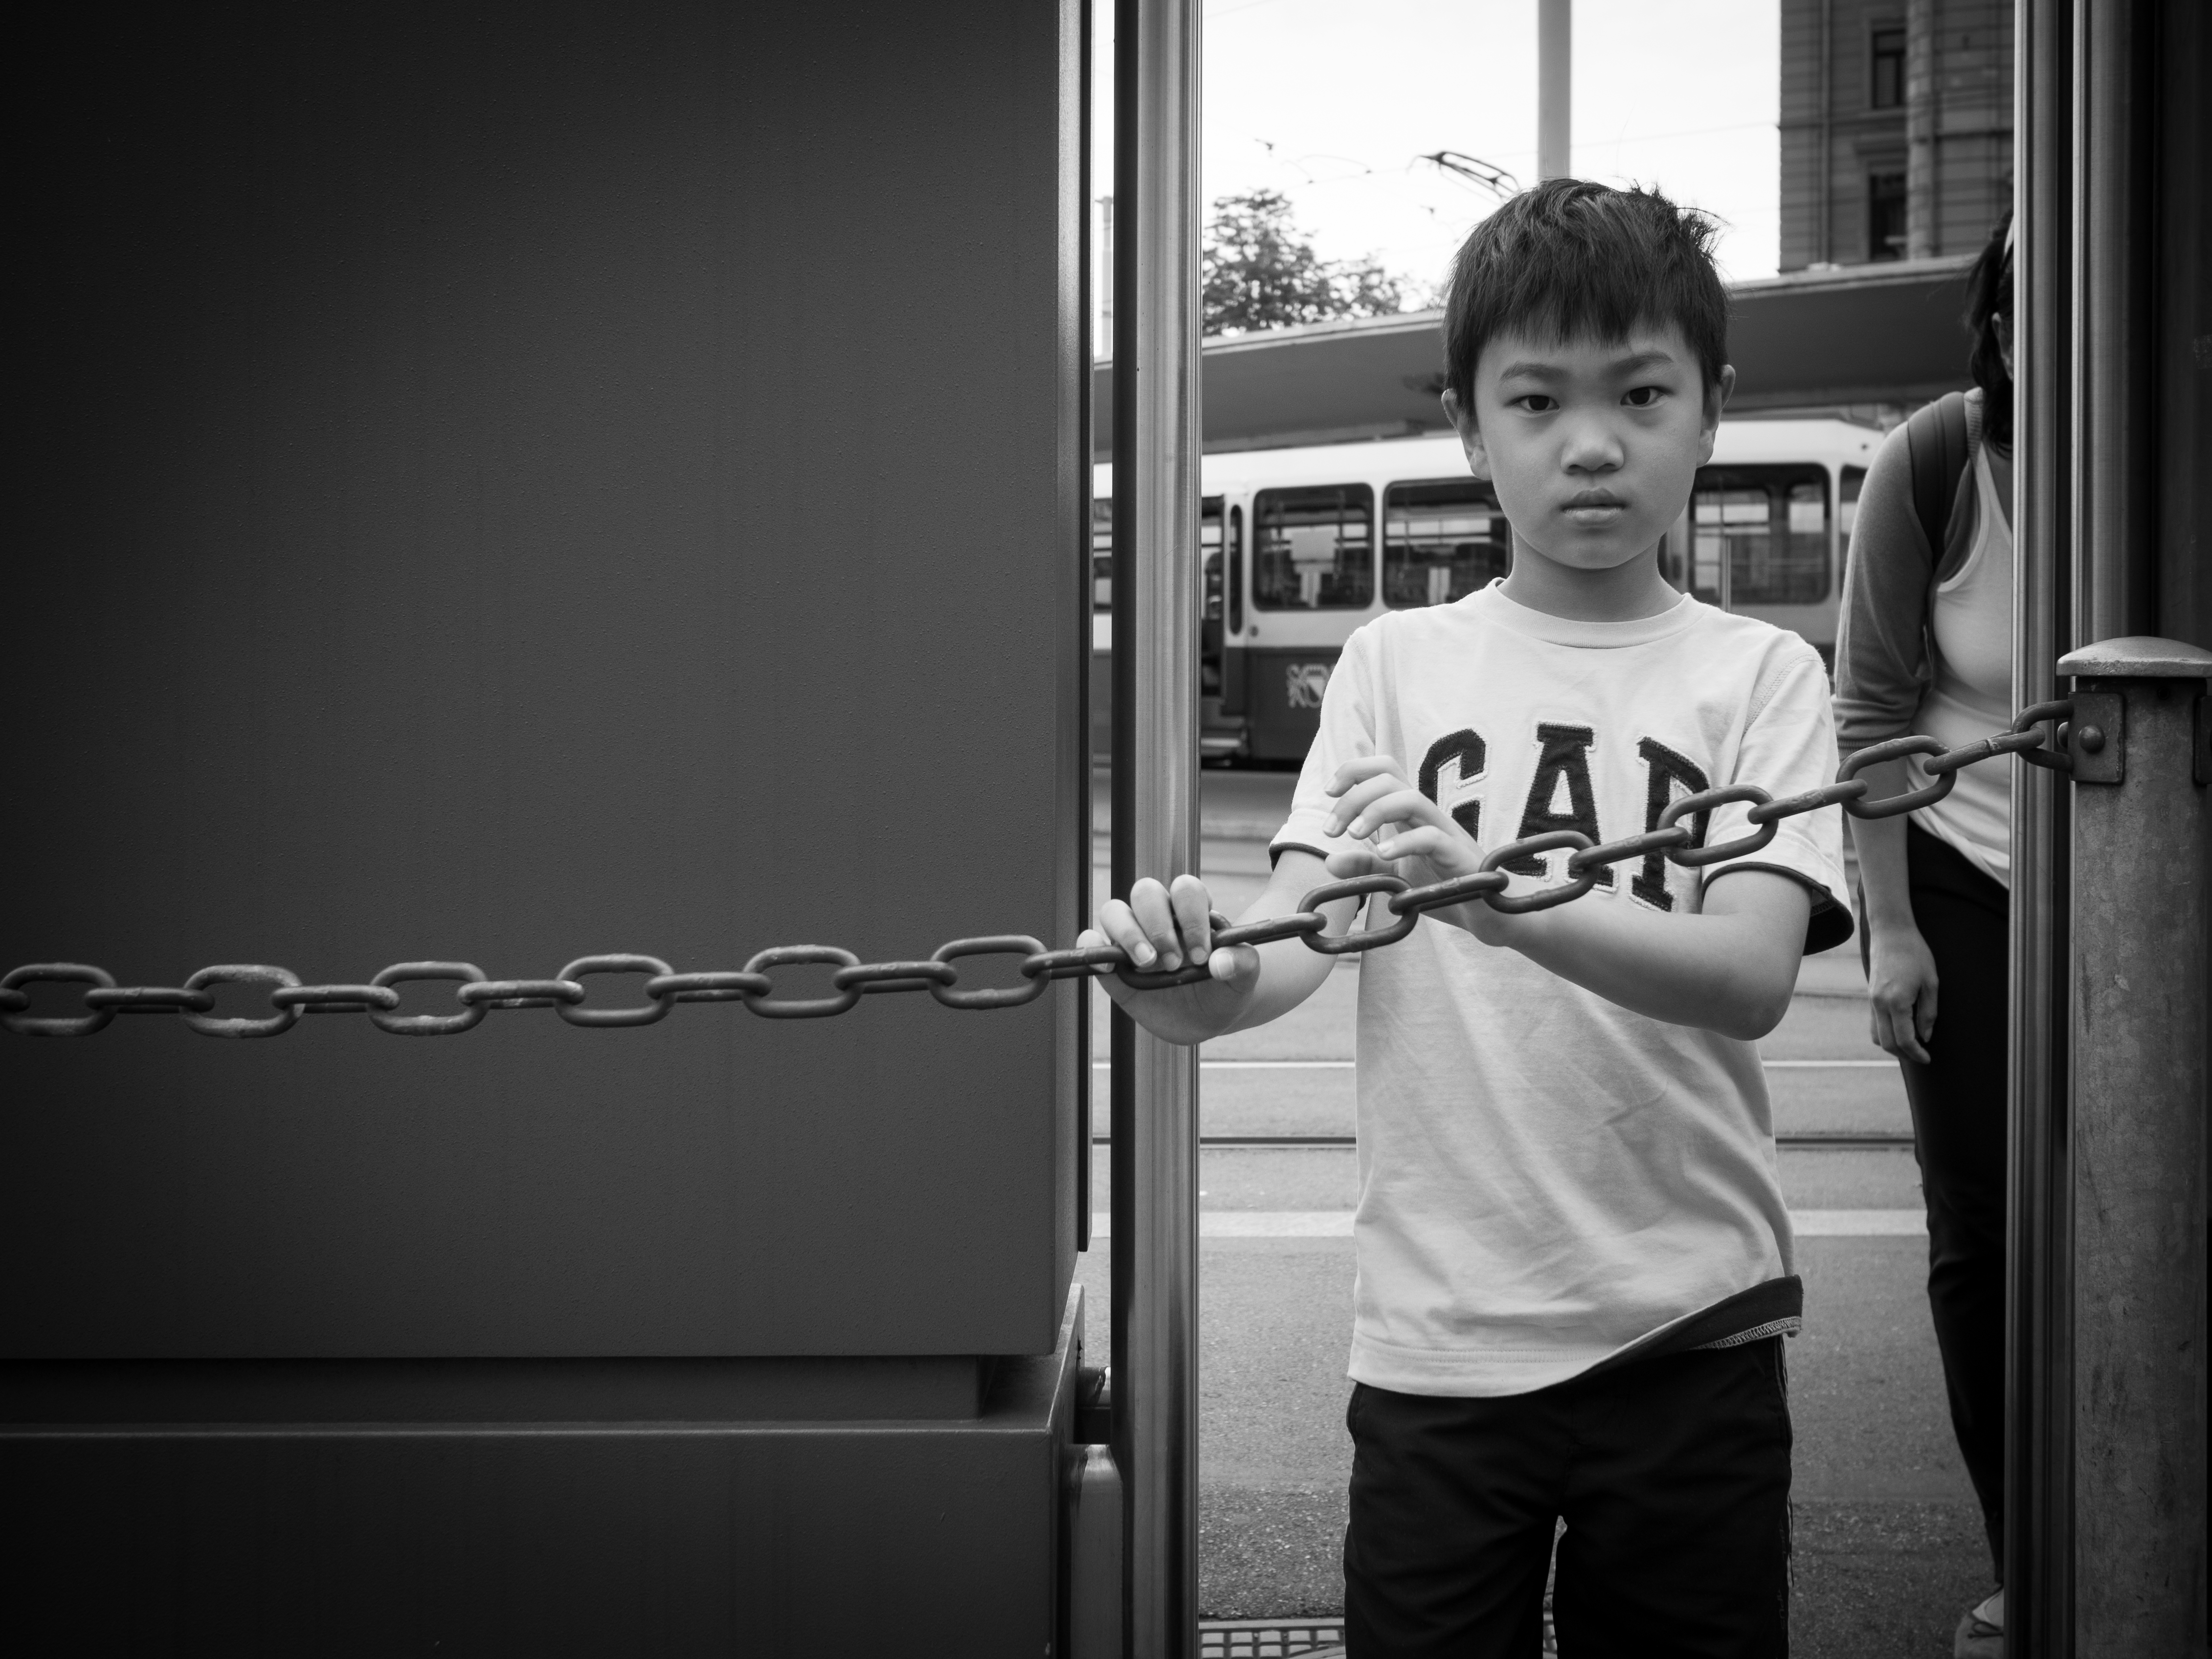
black and white, white, street, photography, ebook, male, standing, training, black, monochrome, muscle, streetphotography, flickr, thomas, video, olympus, photograph, omd, image, fuji, leica, monochrom, leuthard, hcb, thomasleuthard, monochrome photography, human positions